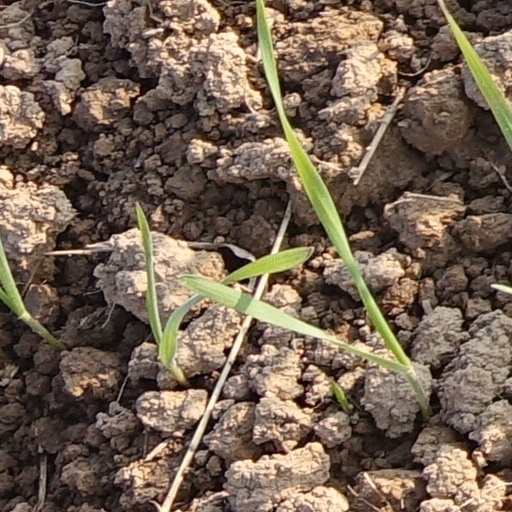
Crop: wheat